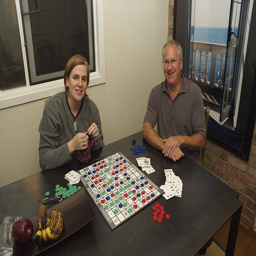
A man and a woman siting down at a table playing checker.
Two people playing a board game involving cards and chips.
A woman with a needle is smiling along with a man as they sit in front of a game board.
A man and a woman play a board game together.
A GROUP OF PEOLE ARE PLAYING A BOARD GAME